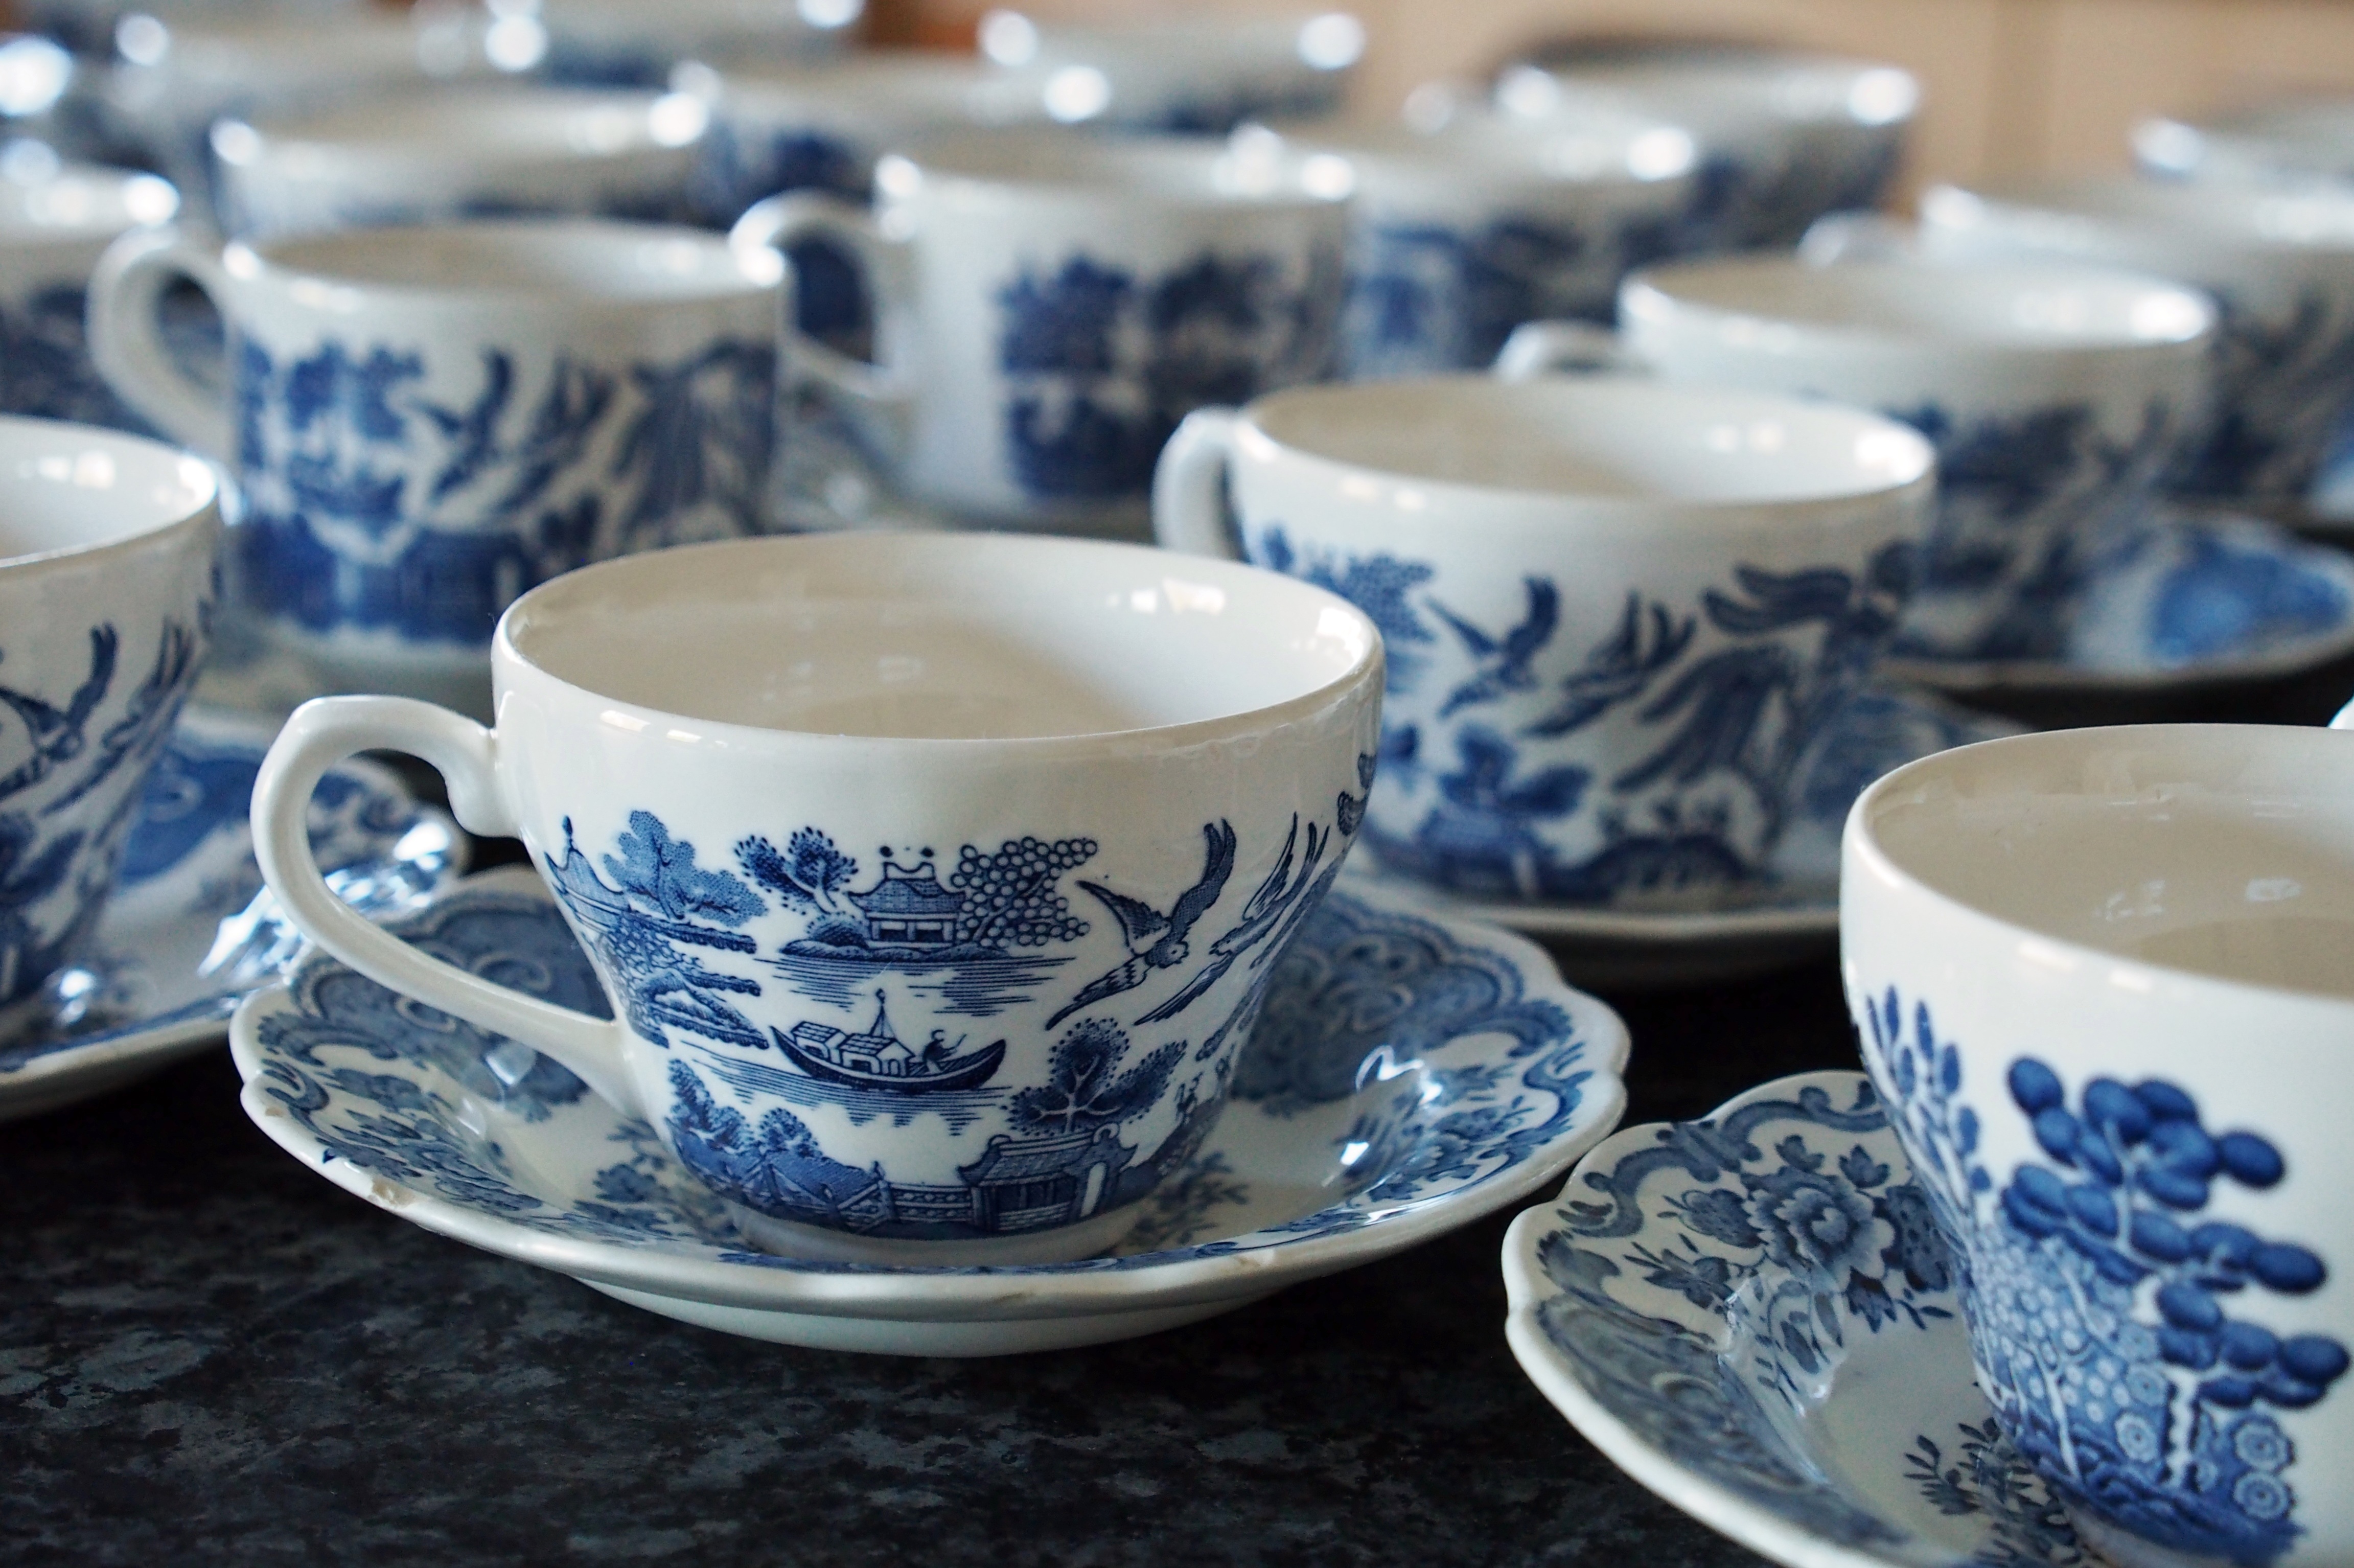
table, coffee, white, vintage, retro, tea, cup, pattern, meal, food, chinese, saucer, ceramic, beverage, drink, blue, breakfast, mug, coffee cup, material, buffet, teacup, art, willow, cups, hot, porcelain, china, crockery, cup of tea, tea party, blue and white porcelain